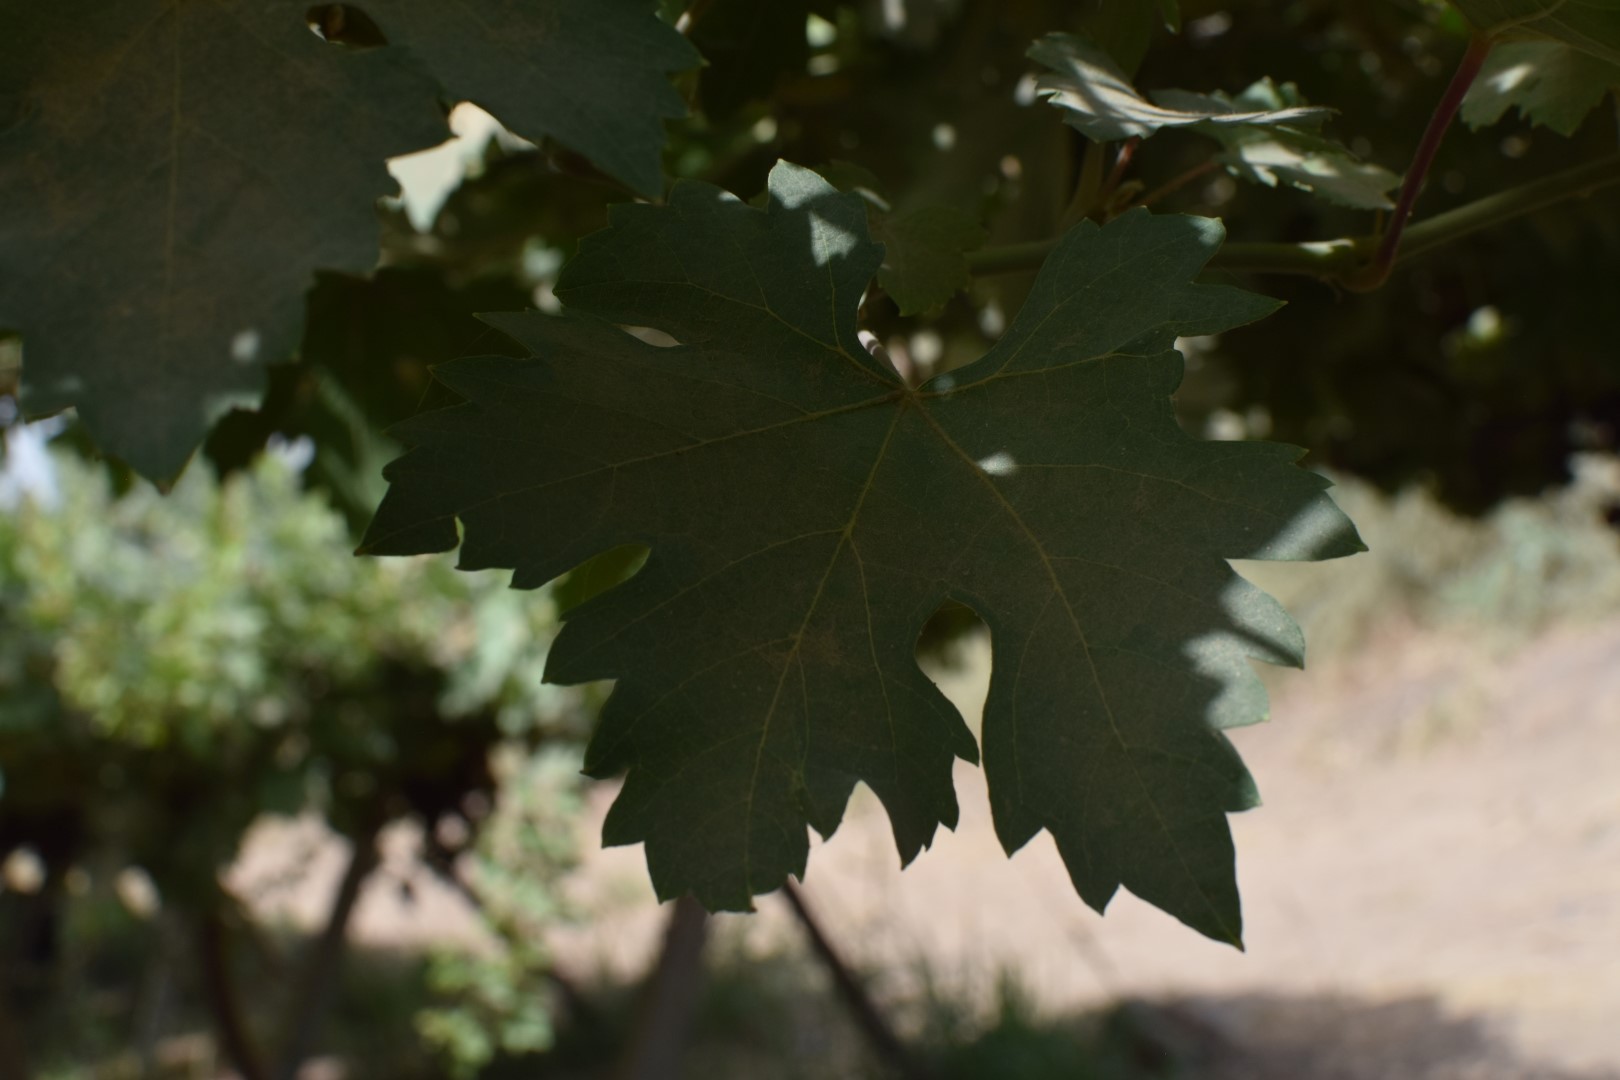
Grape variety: Riasi